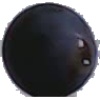
Label: Grape Blue 1